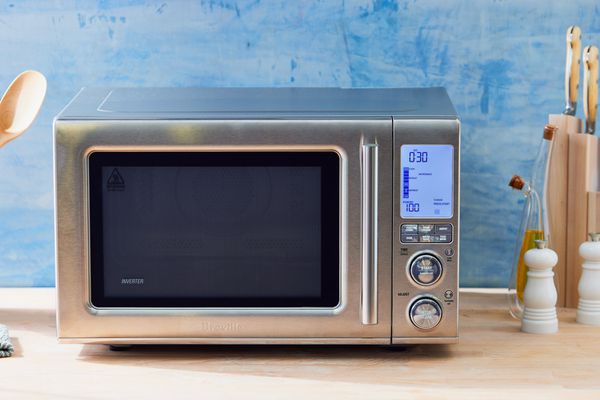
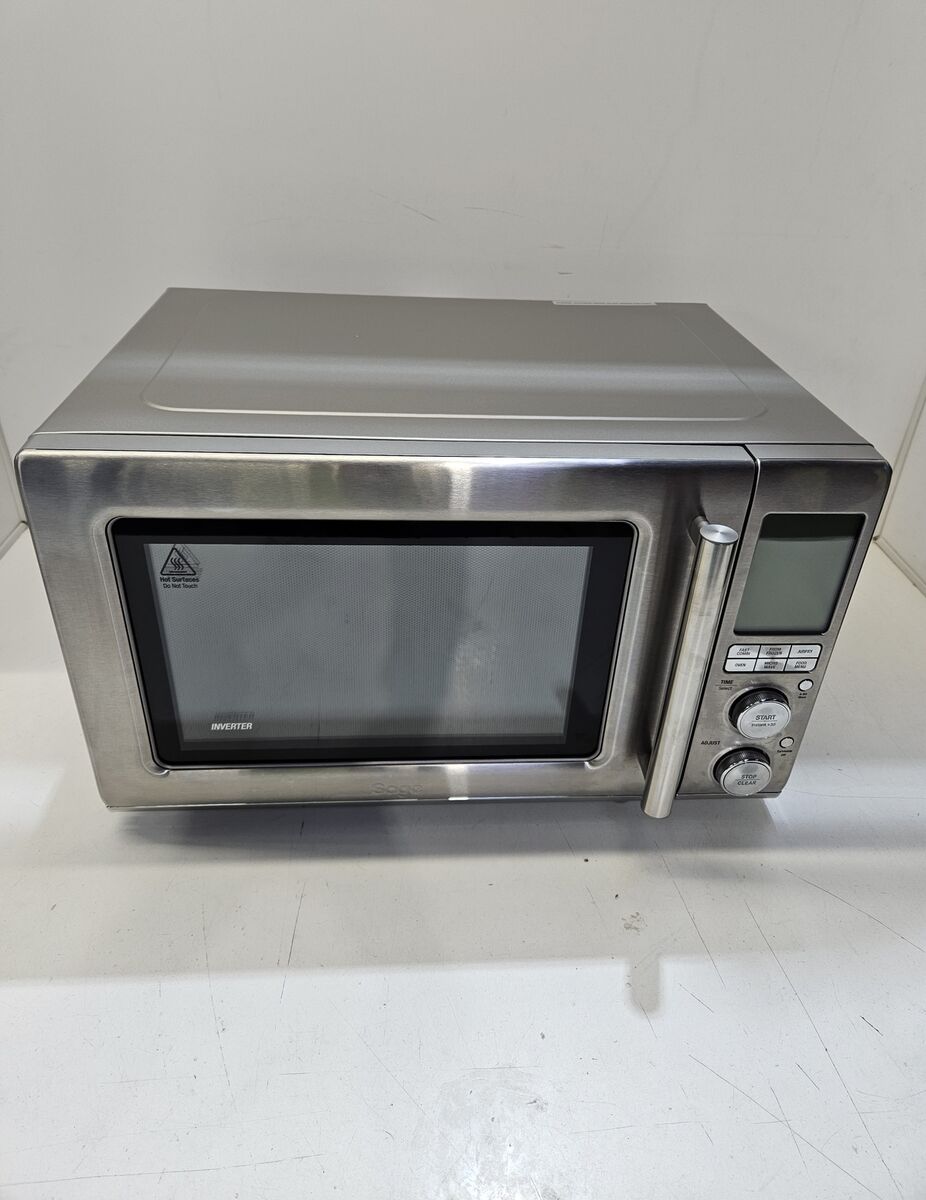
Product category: misc
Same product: yes